Naha City Hospital Station

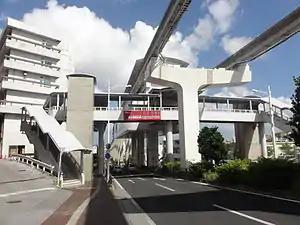

is a railway station on the Okinawa Urban Monorail (Yui Rail) in Naha, Okinawa Prefecture, Japan.